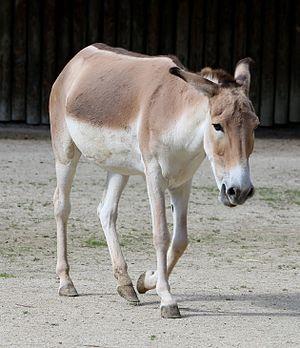
L'Onagre de Perse est une sous-espèce de l'Onagre originaire de l’Iran. Il est répertorié parmi les espèces à haut risque d'extinction dans la nature avec seulement un peu plus de 600 individus à l'état sauvage et une trentaine en captivité en Amérique du Nord.